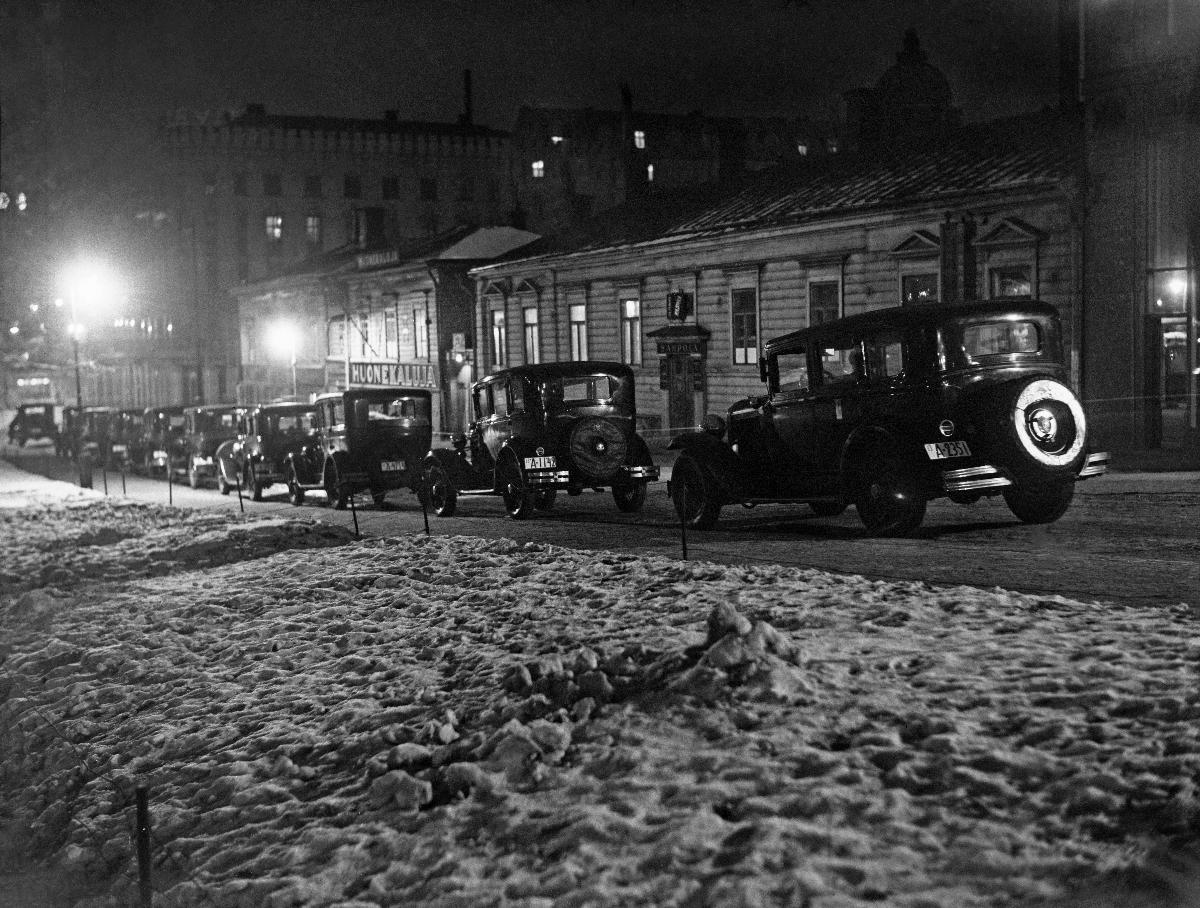
Vuokra-auton kuljettajan yö
Hyrbil chaufförens natt; The night of a Taxi driver
sisällön kuvaus: Reportaasi vuokra-auton kuljettajan (taksinkuljettajan) yöstä Helsingissä 11.2.1933. Vuokra-autoja jonossa kadulla. content description: A coverage of a night in the life of a Taxi driver in Helsinki 11.3.1933. Taxis in a row on a street. innehållsbeskrivning: Ett reportage om hyrbil chaufförens (taxichaufförens) natt i Helsingfors 11.3.1933. Hyrbilar i rad på en gata.
Kuvaaja: Sundström, Hugo, kuvaaja
Vuosi: 1933
Paikka: Suomi, Uusimaa, Helsinki
Aiheet: liikenne; autoliikenne; taksit; taksinkuljettajat; autot; yökuva; HBL; traffic; car traffic; taxis; taxi drivers; cars; night; trafik; biltrafik; taxibilar; taxichaufförer; bilar; taxin; chaufförer; natt